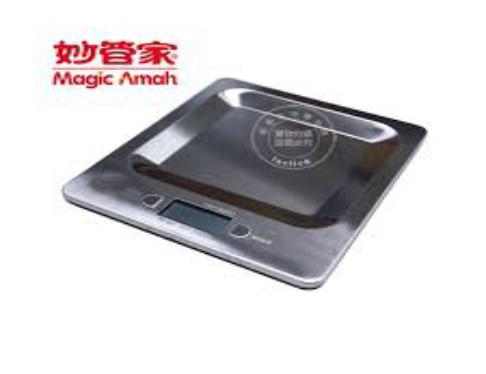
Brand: magicamah
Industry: Necessities